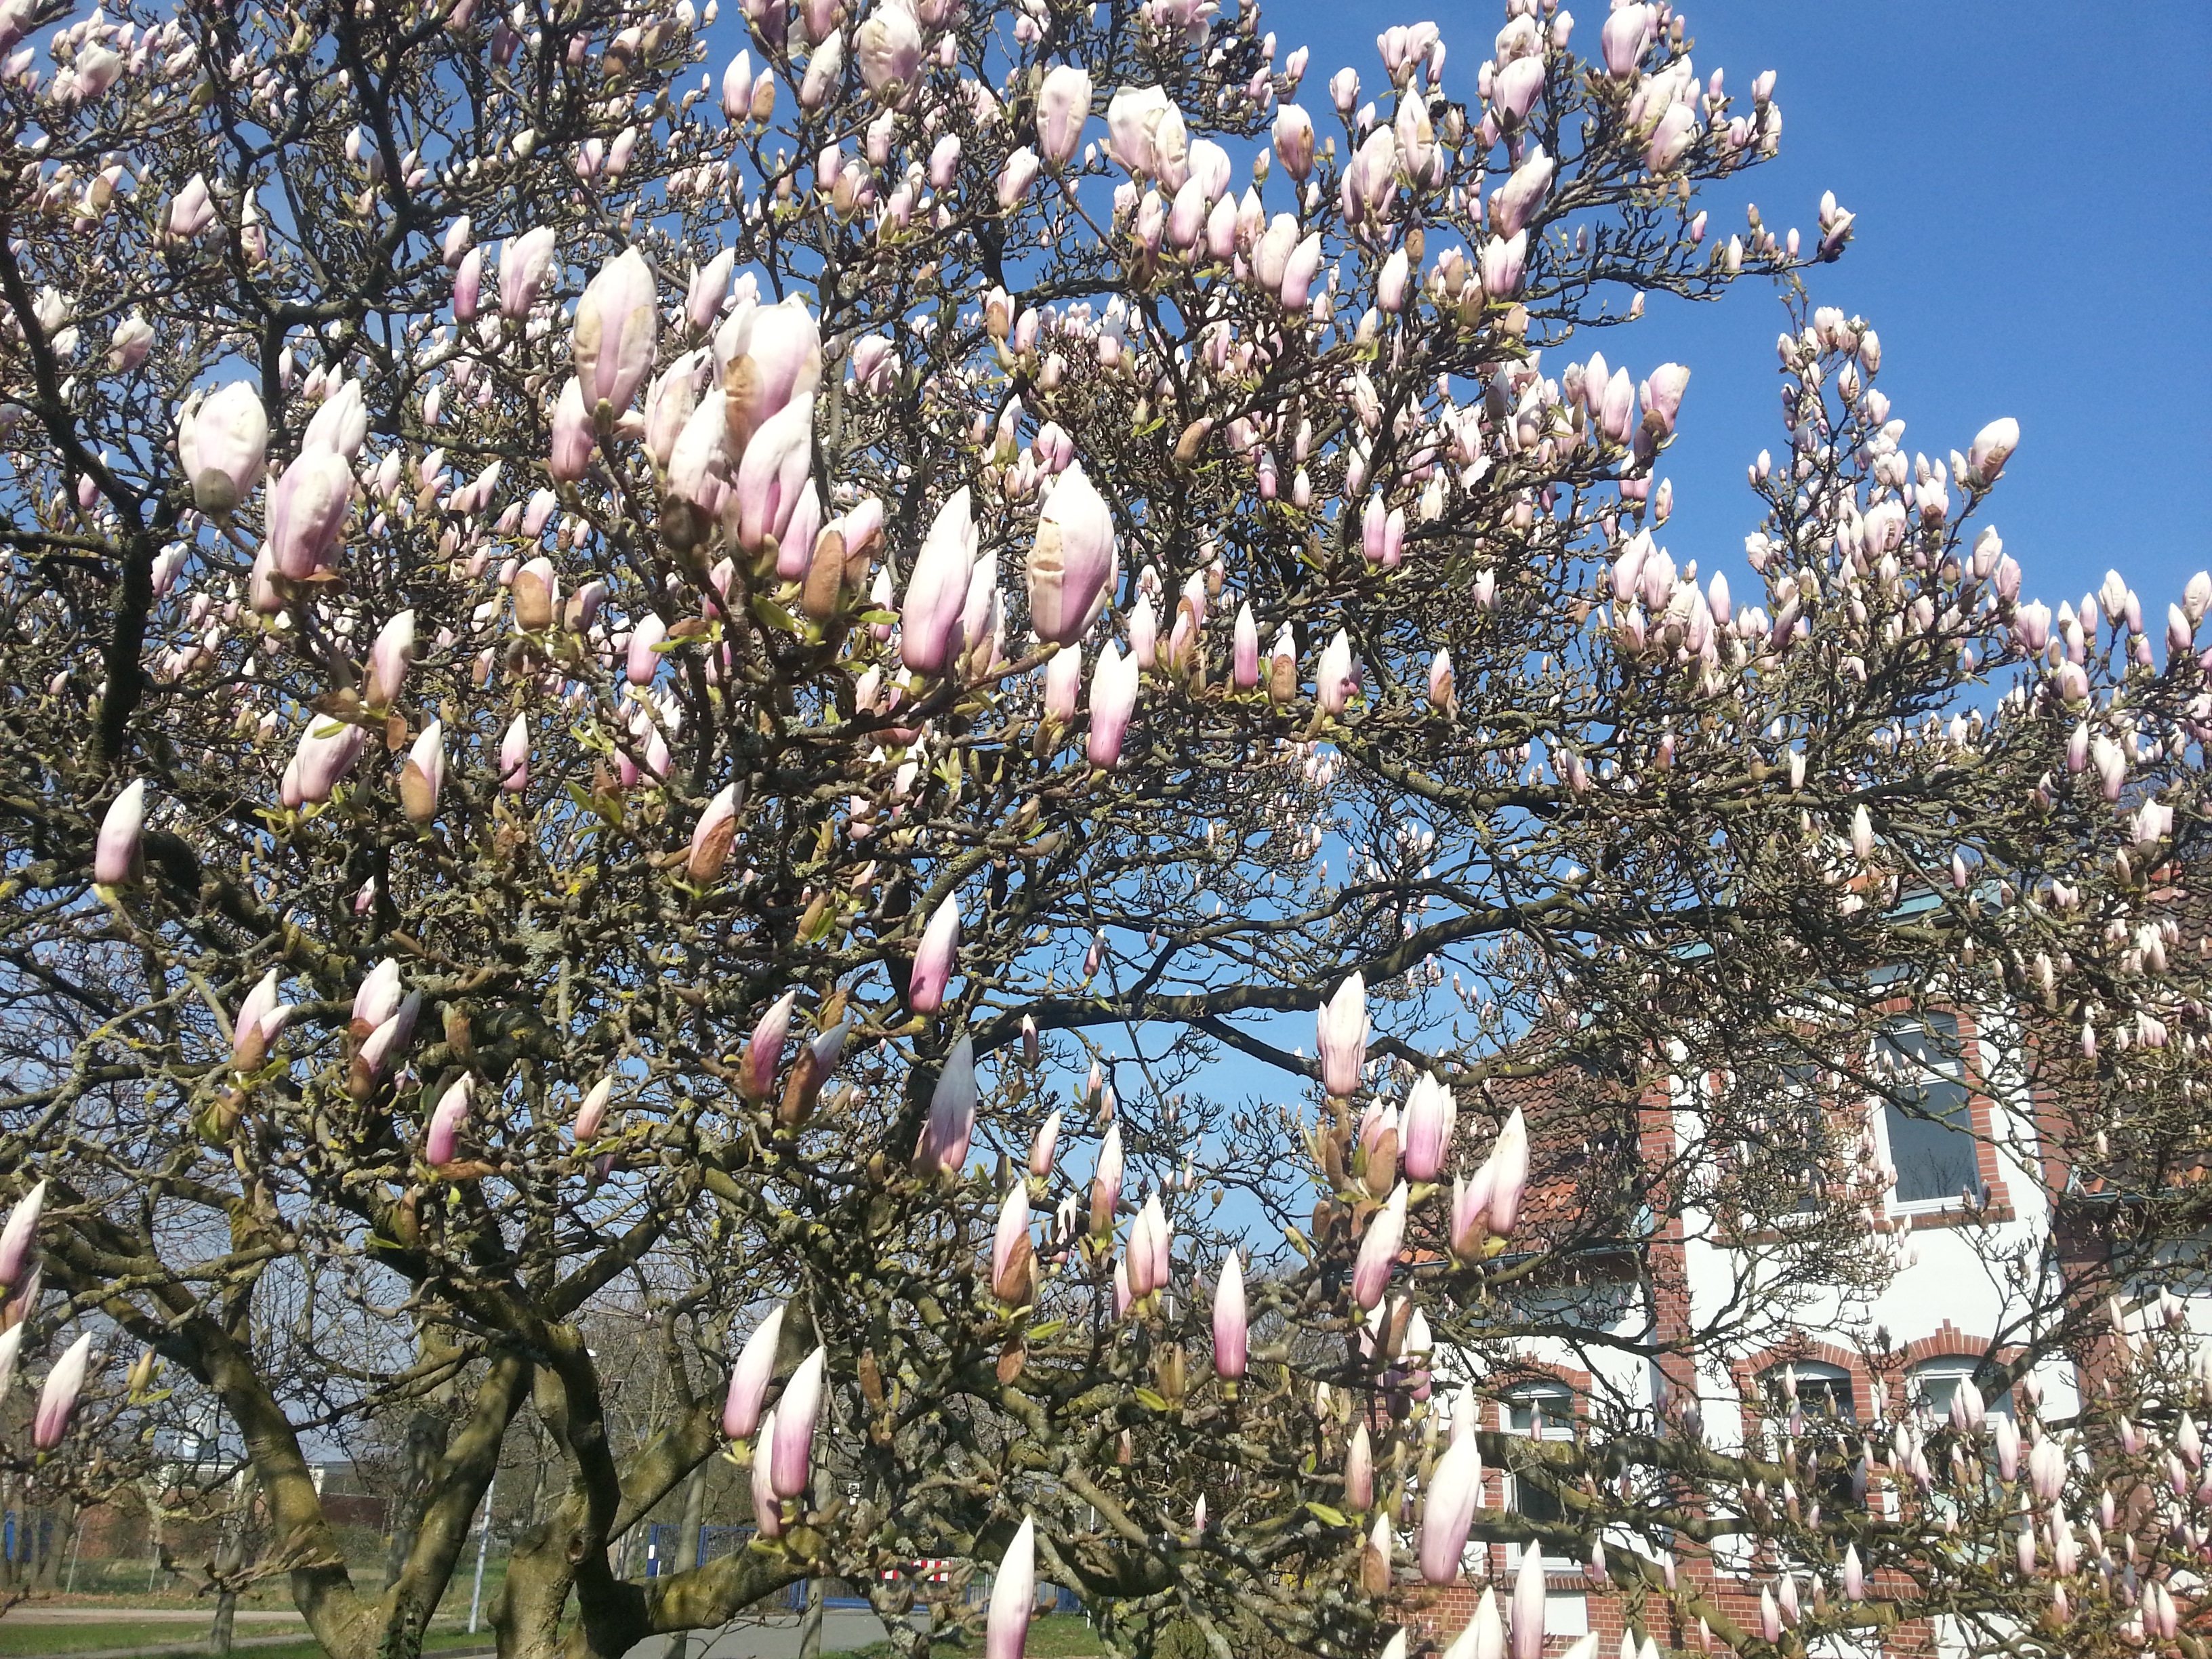
tree, nature, branch, blossom, plant, sky, white, flower, spring, botany, pink, flora, season, flowers, magnolia, bud, flowering plant, magnolia blossom, woody plant, land plant